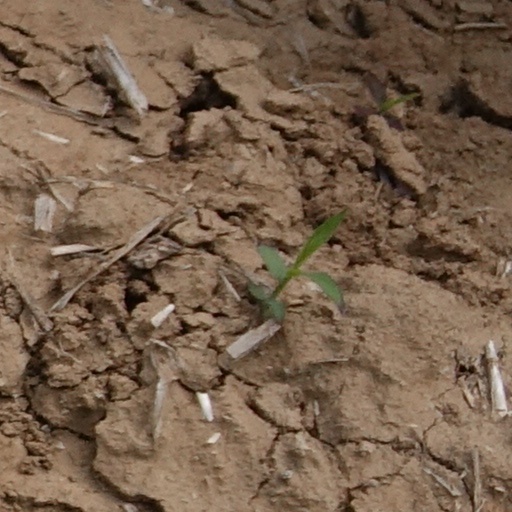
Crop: wheat